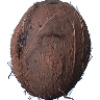
Label: Cocos 1